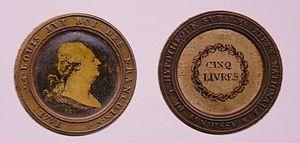
Assignat métallique de 5 livres, émis en 1791. Carton cerclé de cuivre. Très rare, peu d'exemplaires ont été émis avant l'abandon de cette forme d'assignat. Poids 17 g.
L’assignat est une monnaie fiduciaire mise en place sous la Révolution française.